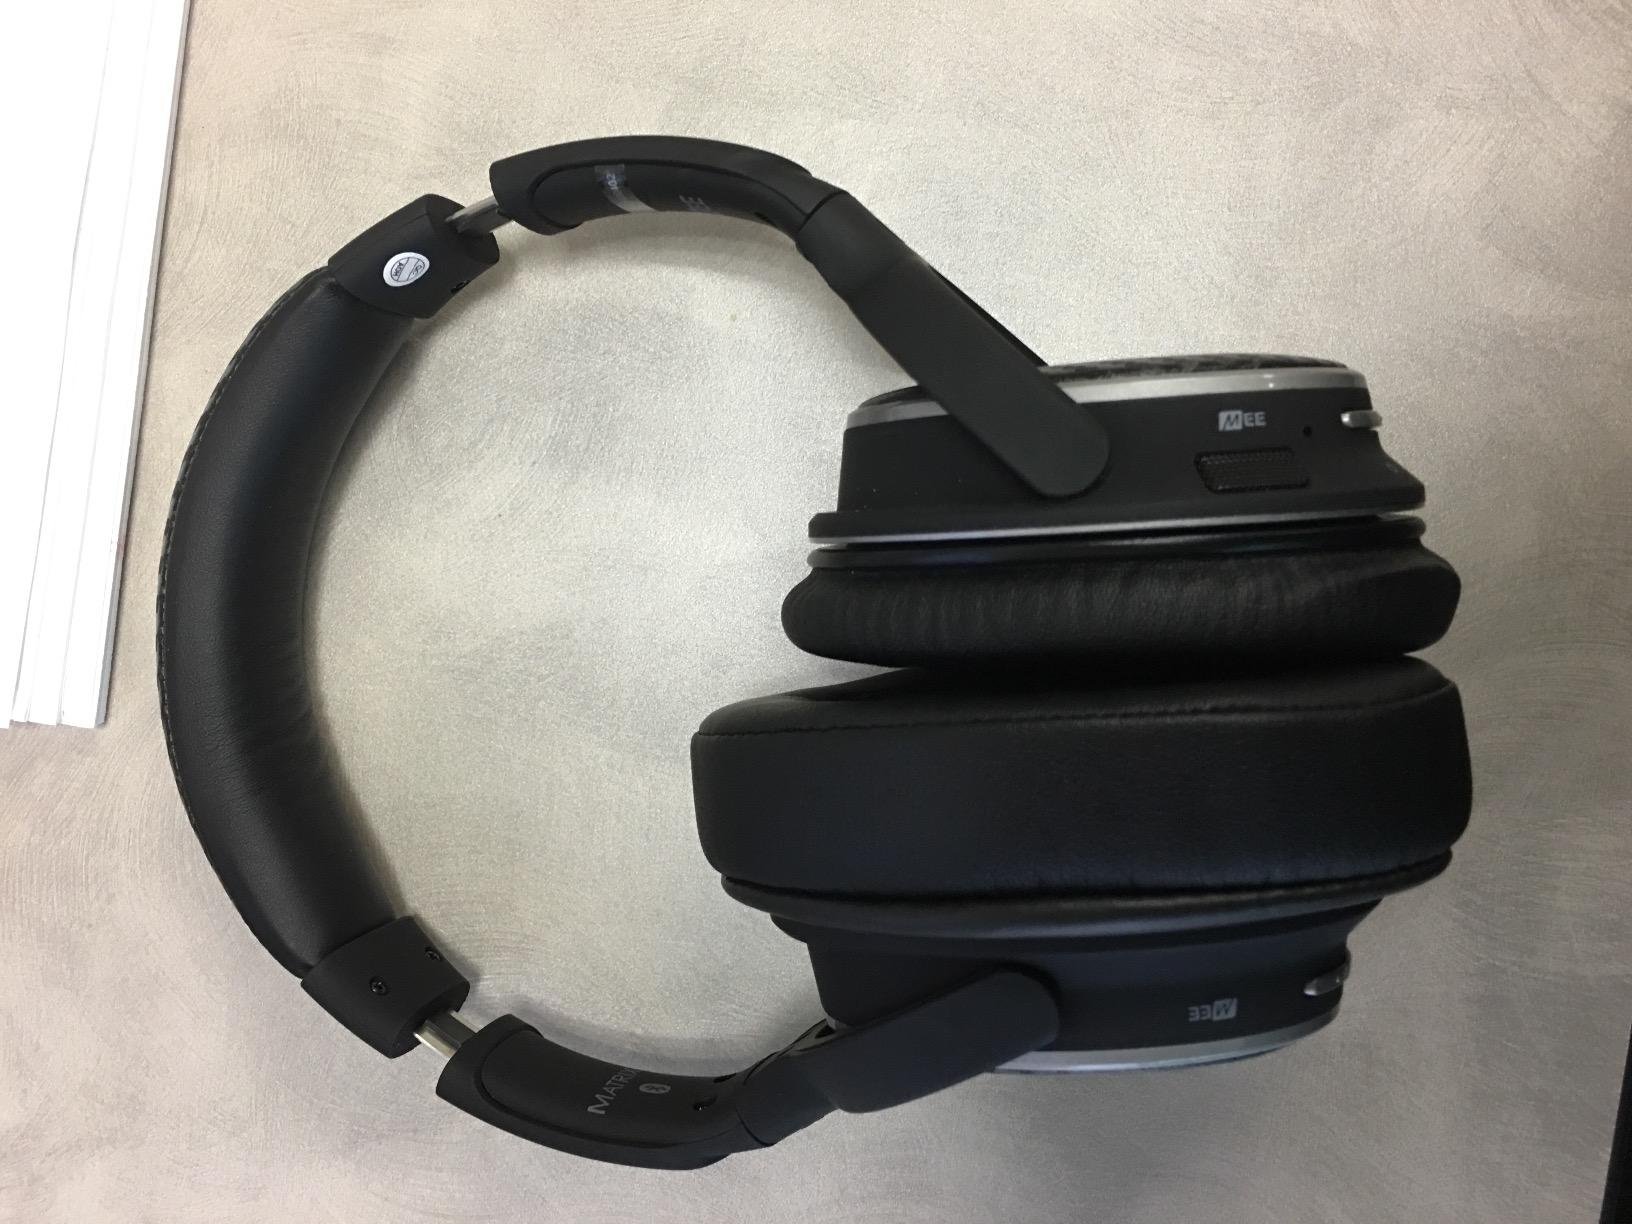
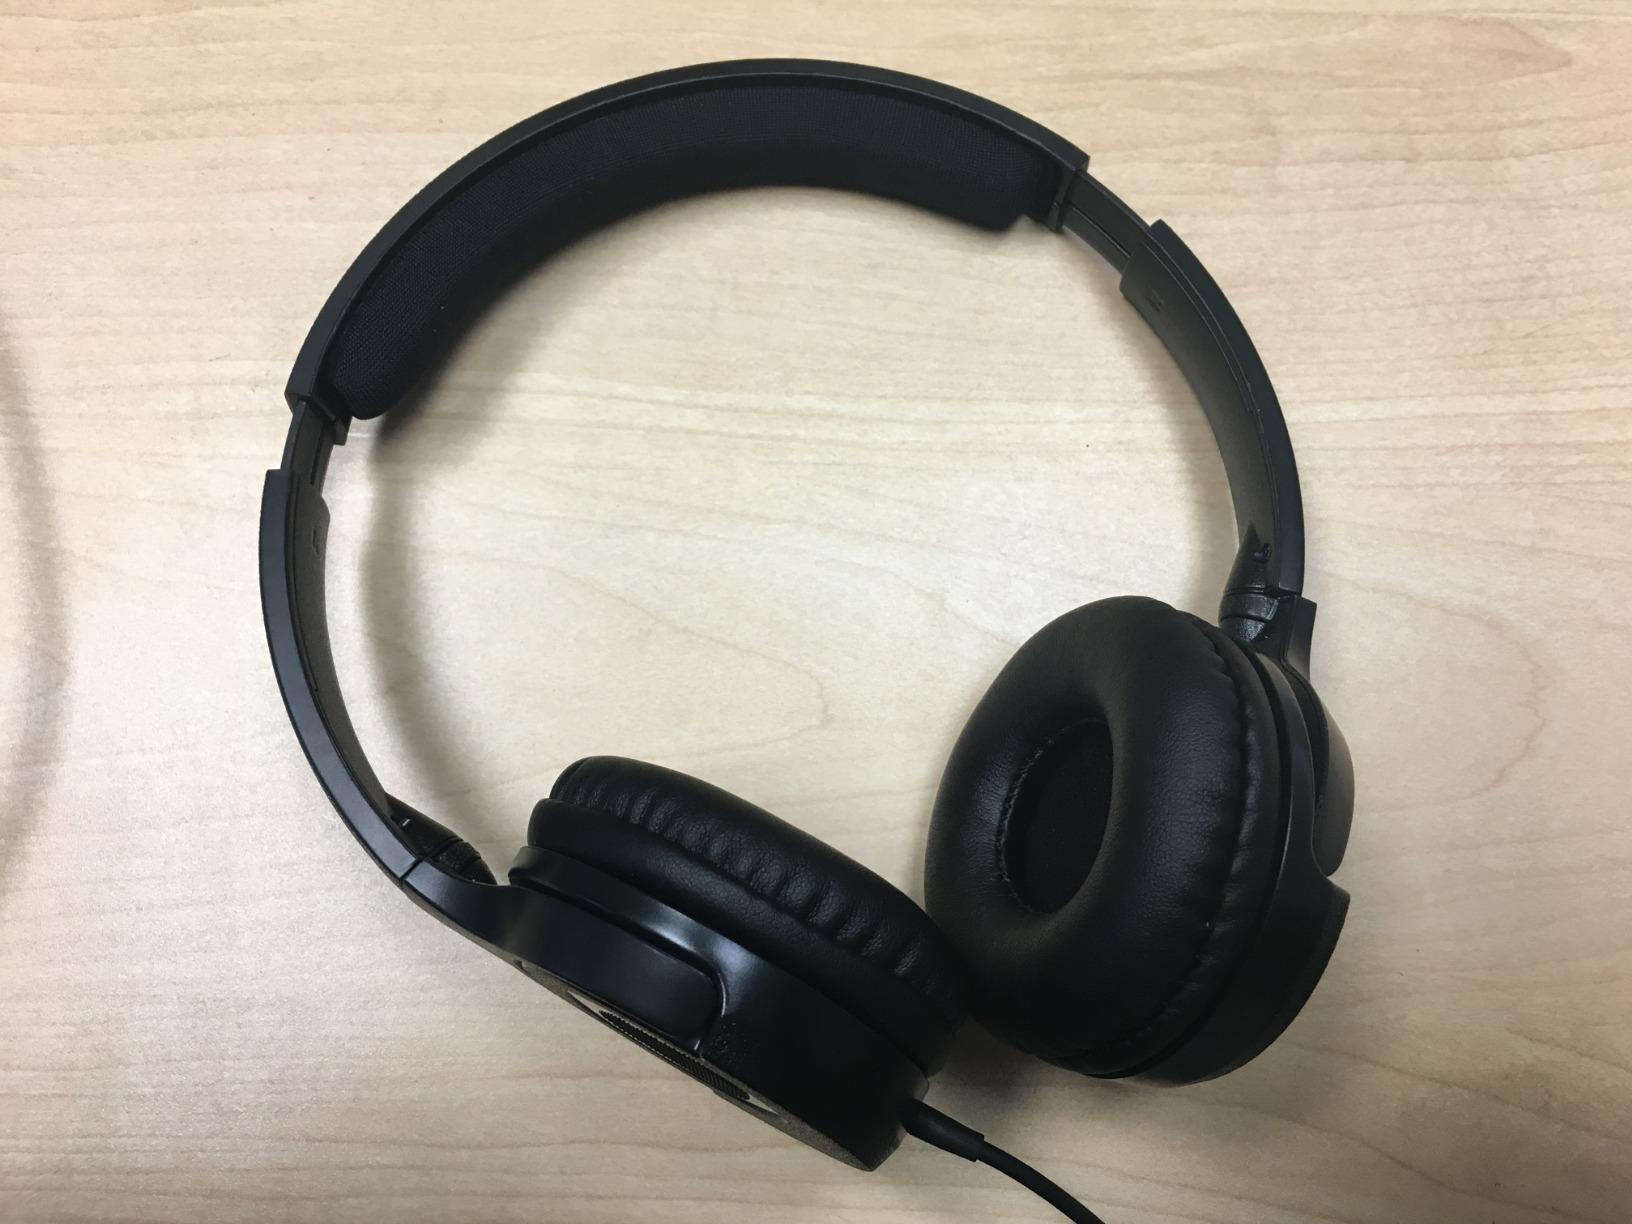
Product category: headphones
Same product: no